Prague Poles

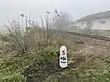
The North pole of Prague

The North pole of Prague lies on the border between the cadastral area of Třeboradice and Hovorčovice, on southeastern edge of the outskirts of Hovorčovice, in the Veleňská street near railway crossing. Place is publicly accessible. Concrete column marking the pole is not placed directly on the pole. Due to the railway protection zone it is placed on the other side of railway tracks.